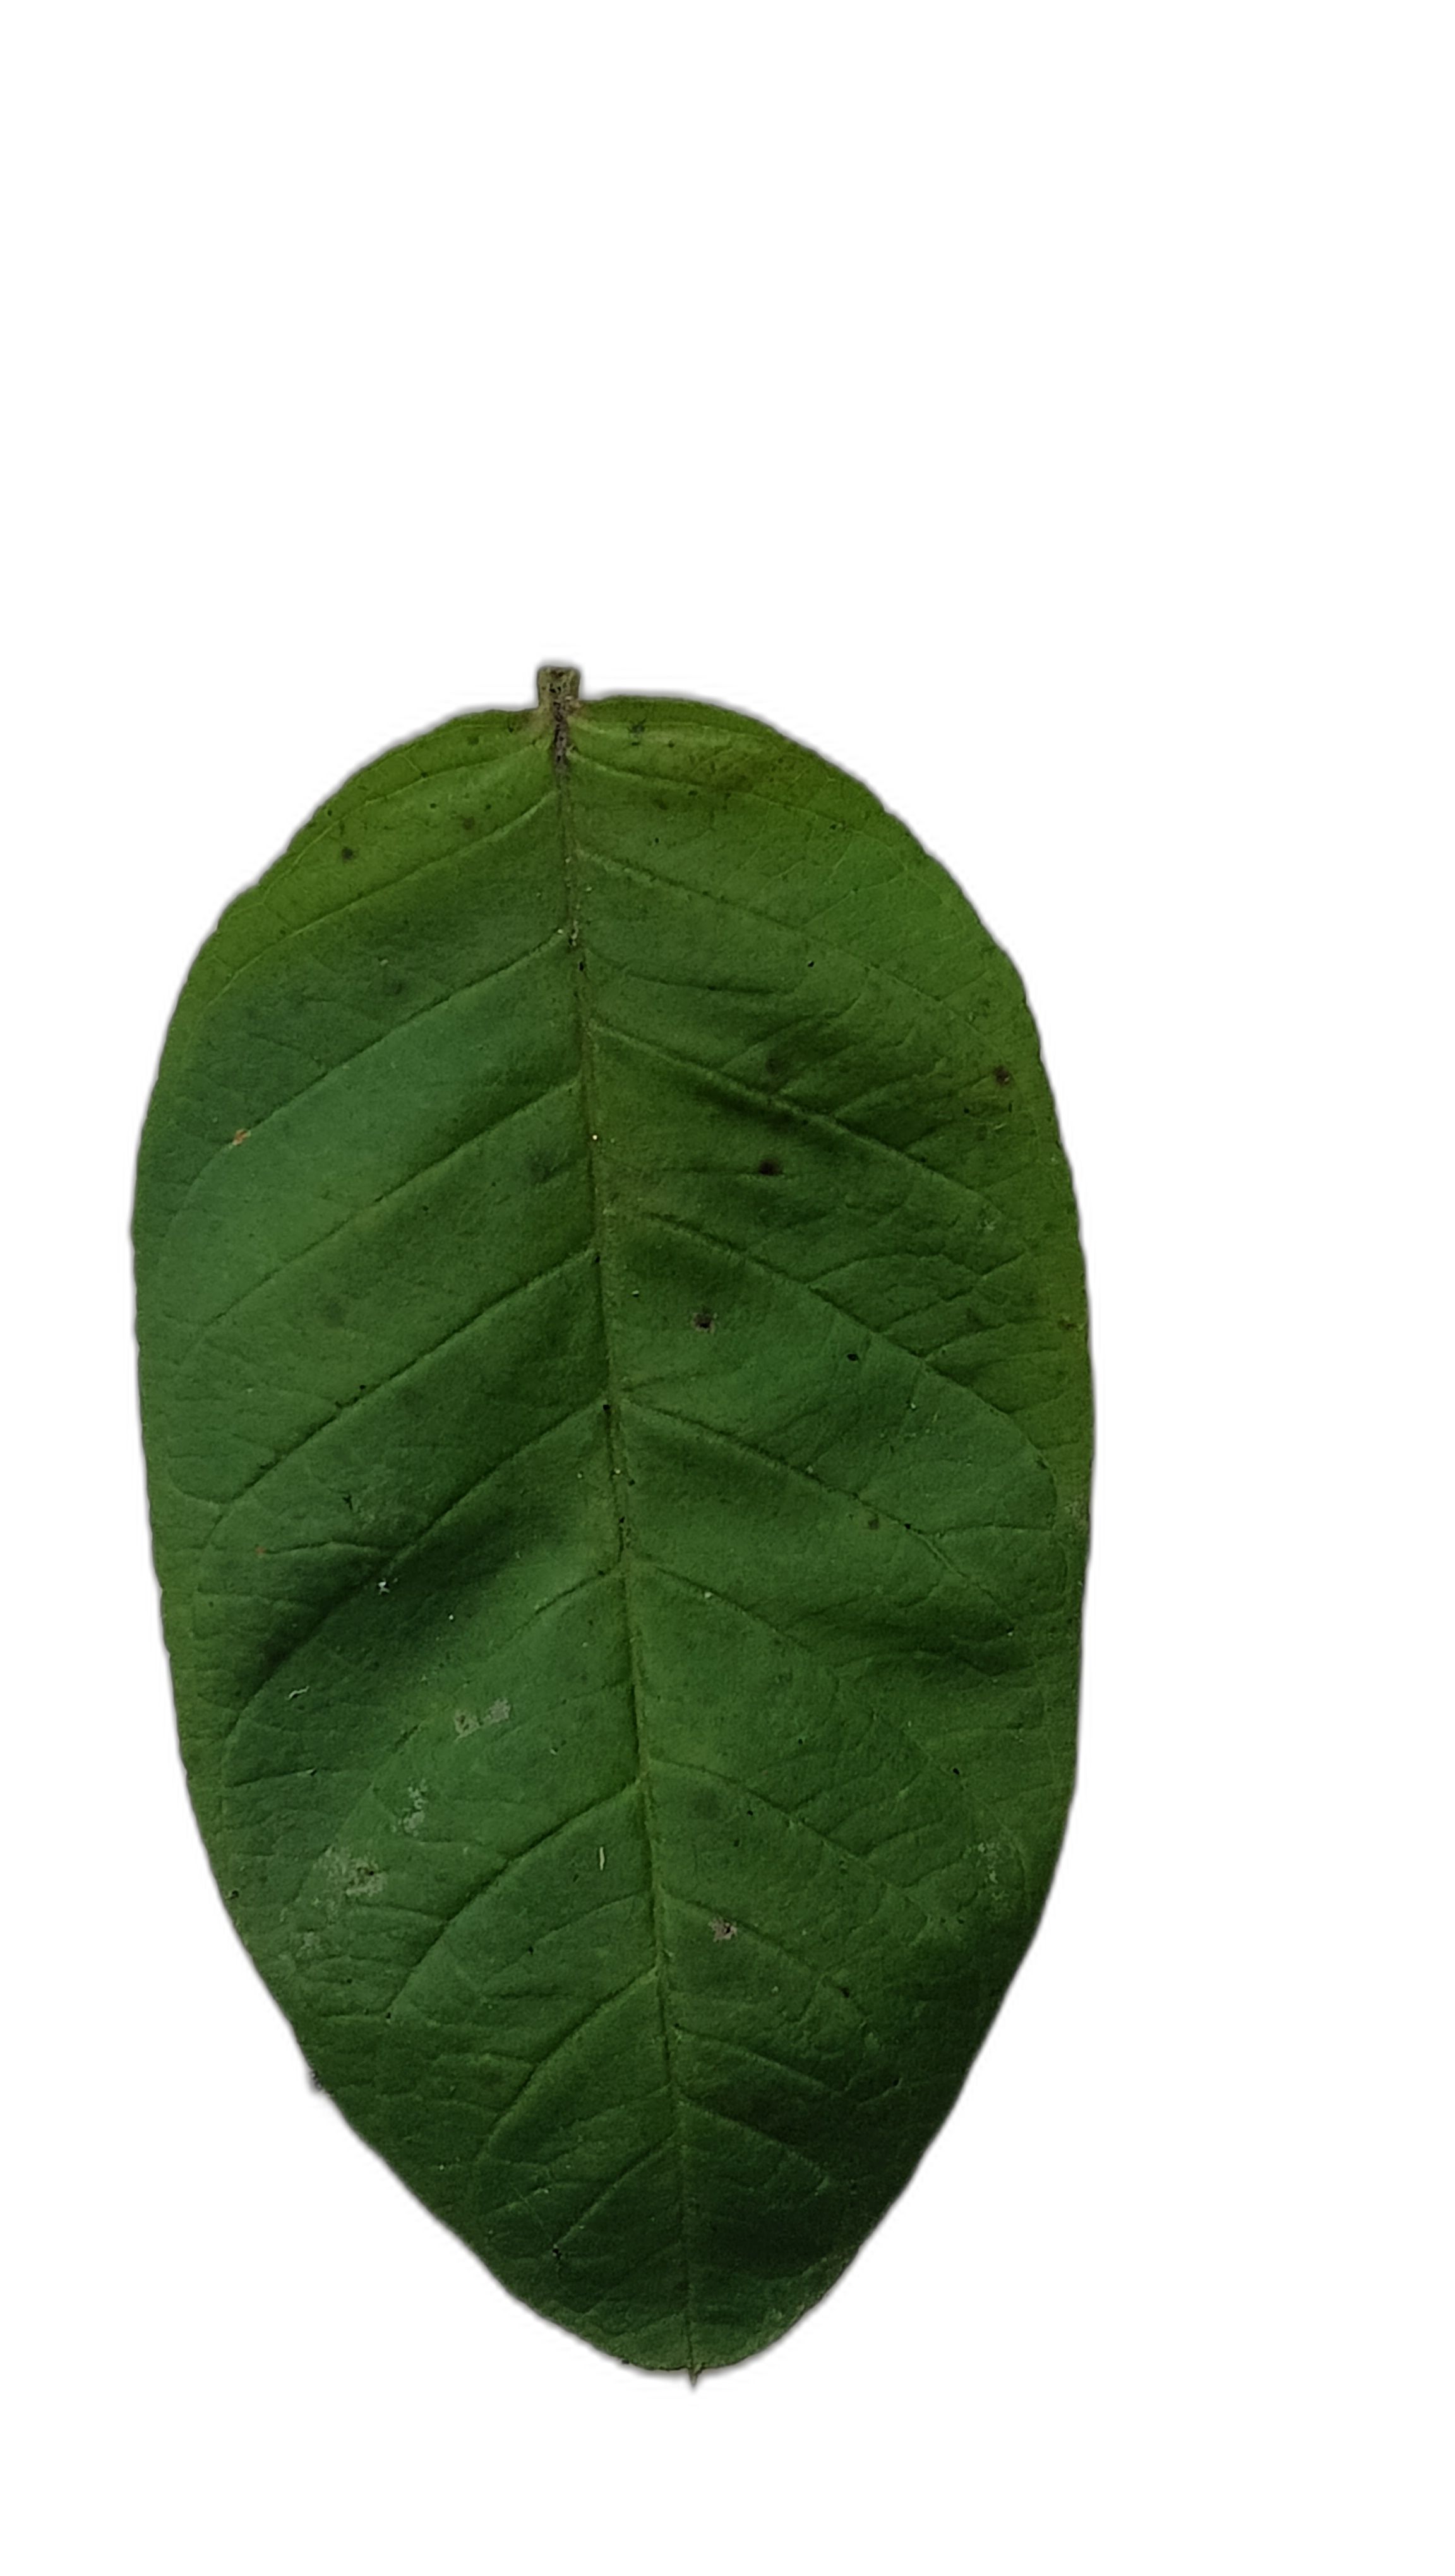
Plant part: leaf
Disease: Healthy